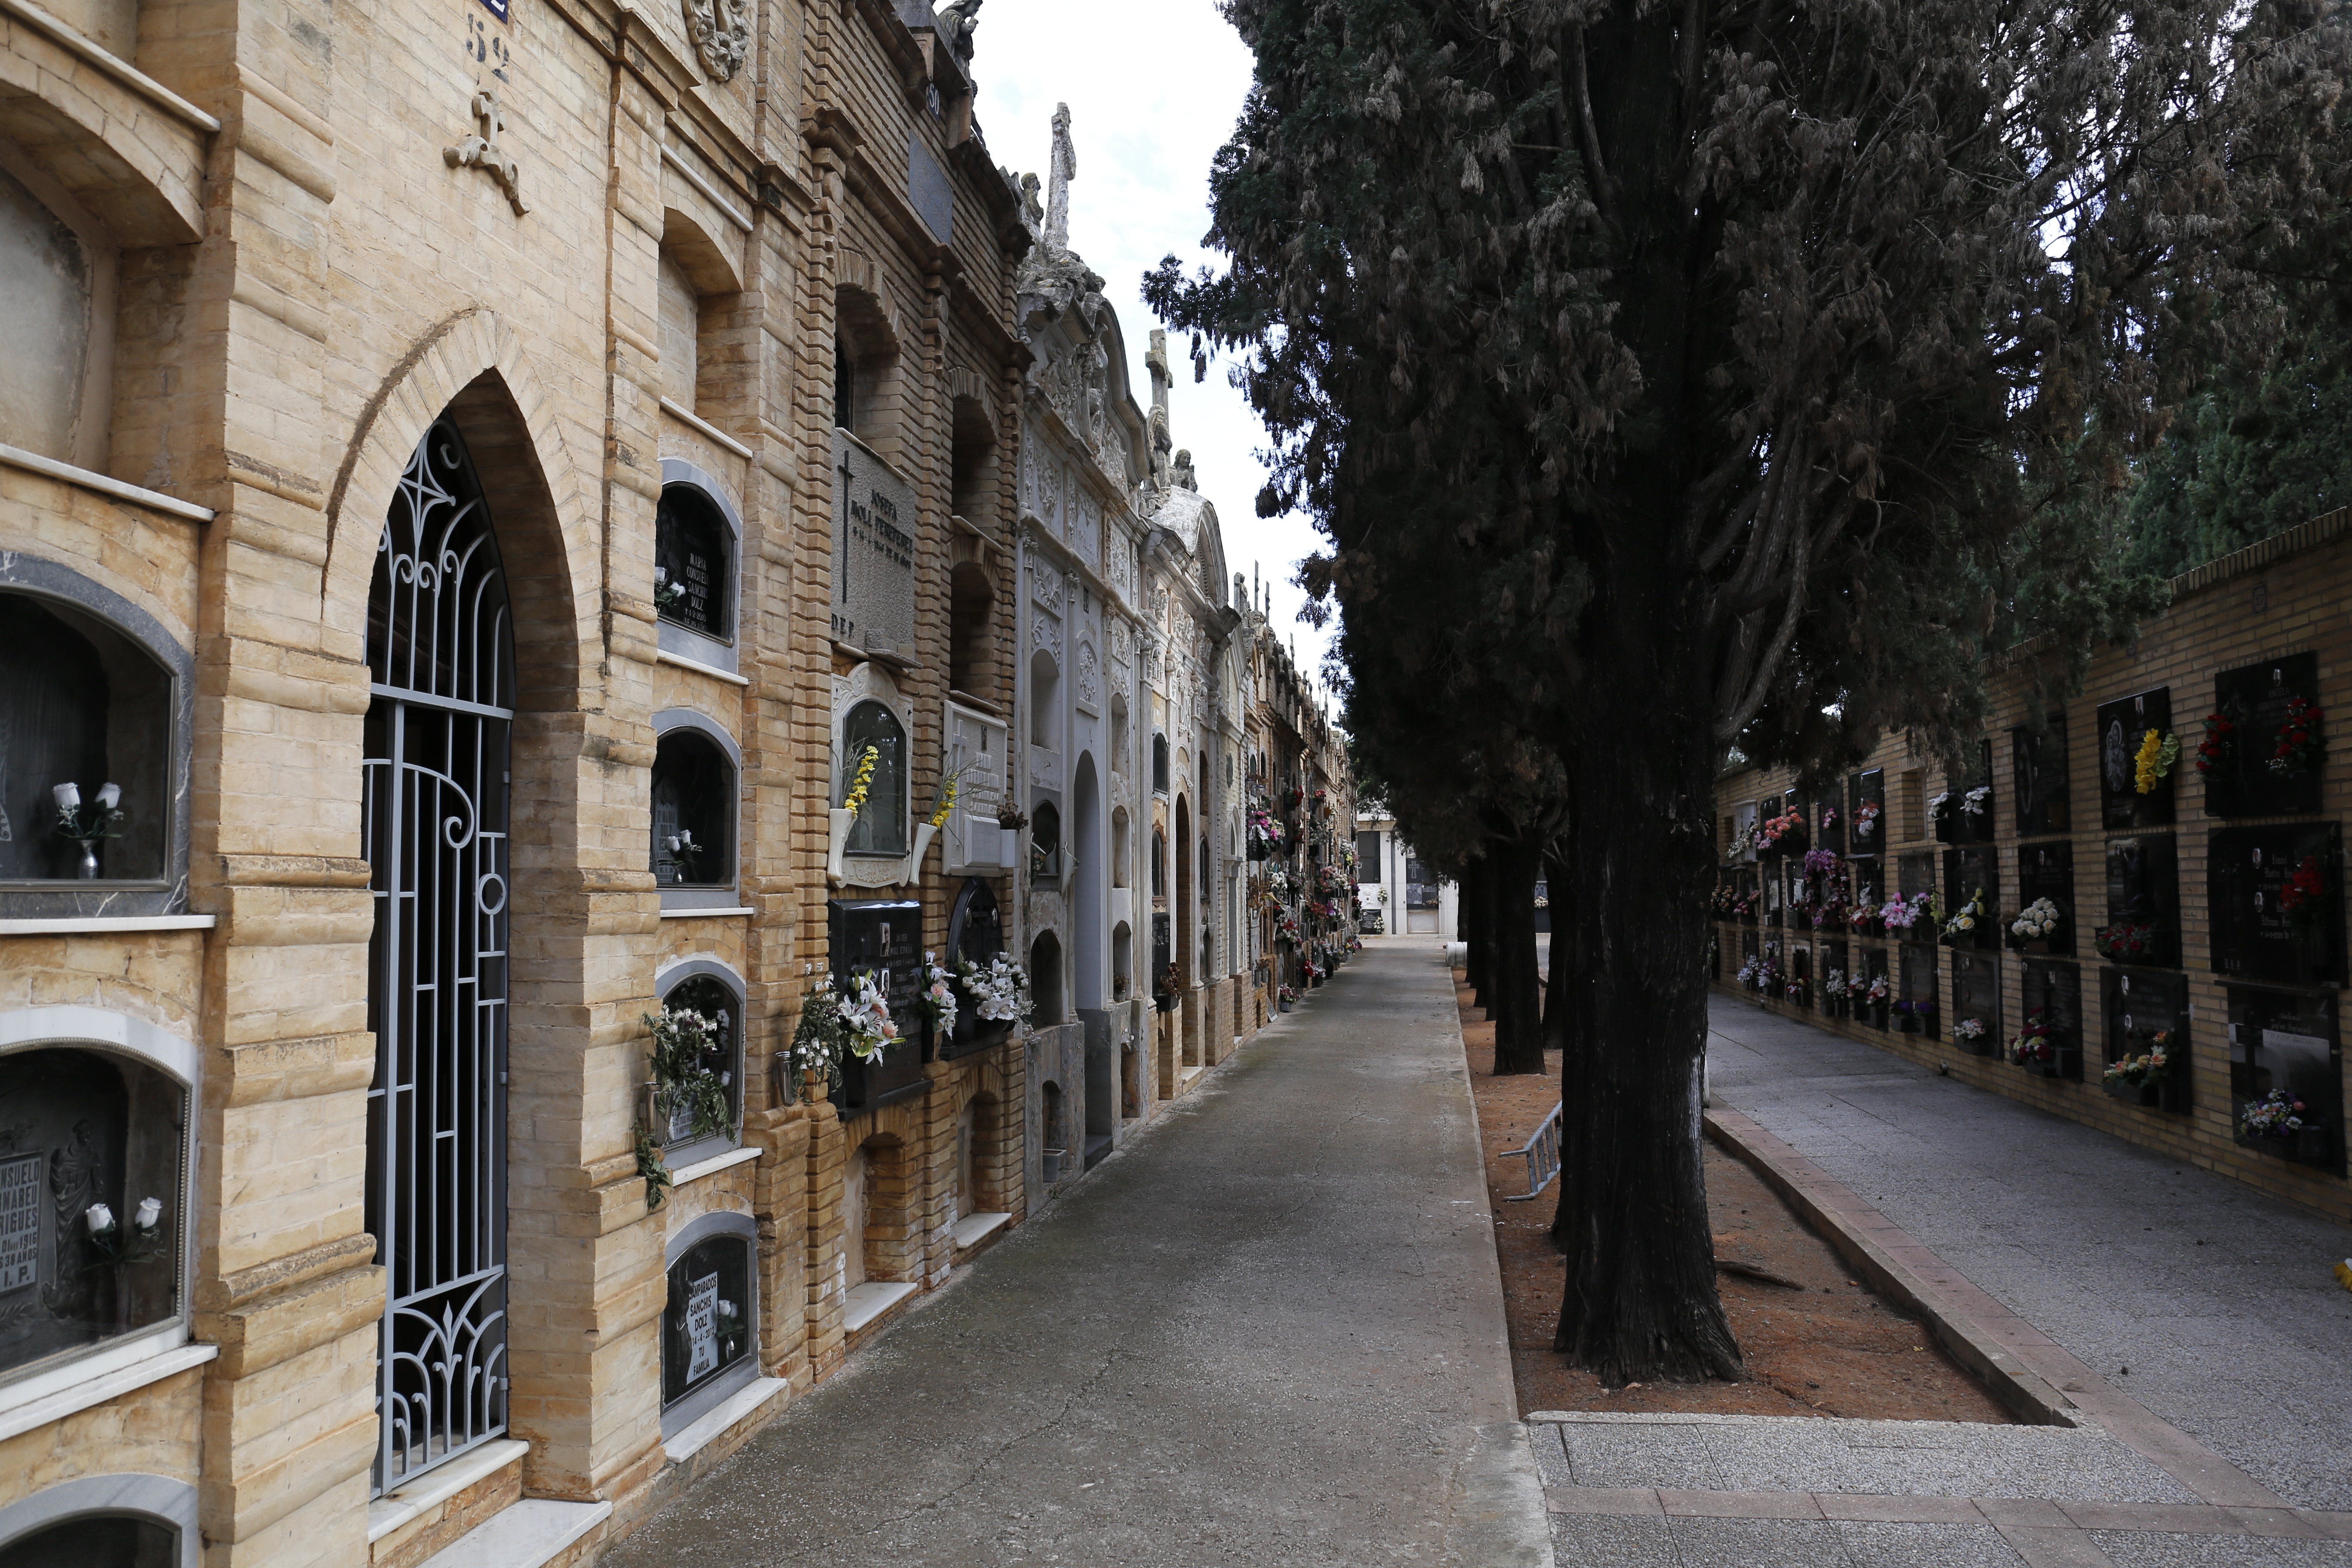
pedestrian, architecture, sunset, road, street, town, alley, city, downtown, dusk, peace, facade, cemetery, lane, zen, stillness, clouds, spain, infrastructure, backlight, arcade, niches, graves, neighbourhood, urban area, ancient history, human settlement